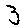
Label: 3